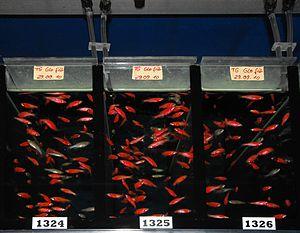
GloFish est une marque déposée de poisson zèbre génétiquement modifié par l'introduction dans son génome de gènes ayant pour origine « des organismes marins » et codant une protéine fluorescente conférant des couleurs rouge, vert et orange clair quand il est éclairé par une lumière ultraviolette.
Le poisson-zèbre est une espèce de poissons de la famille des Cyprinidés qui se rencontre en Inde. Il est couramment utilisé en aquariophilie et en laboratoire où il sert d'organisme modèle. Certaines races et variétés sont considérées comme domestiques.